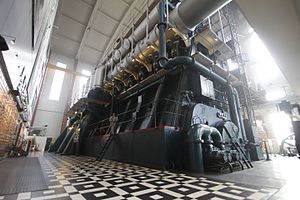
H.C. Ørstedværket / Historie / Udbygning 1924 & 1932 - dieselmotor og dampleverance
H.C Ørstedværkets spidslast dieselmotor der var i drift fra 1932 til 2004.
H.C. Ørstedværket er et københavnsk, naturgasfyret kraftvarmeværk på Enghave Brygge syd for Fisketorvet i det centrale København. Som noget særligt er værkets primære funktion at producere damp til det københavnske dampbaserede fjernvarmenet, der afvikles frem mod 2022. Værket er dog også i stand til at producere fjernvarme til det københavnske vandbaserede fjernvarmenet ved at konvertere damp til opvarmet fjernvarmevand. H.C. Ørstedværket deler navn med sin ejervirksomhed, Ørsted, da begge er opkaldt efter videnskabsmanden Hans Christian Ørsted.